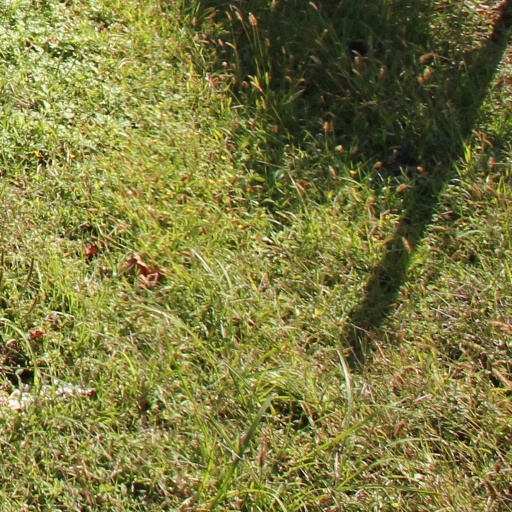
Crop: grape